Jay Emmanuel-Thomas

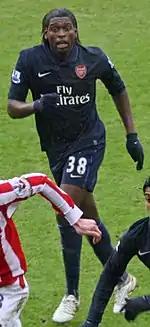
Emmanuel-Thomas playing for Arsenal in 2010

Emmanuel-Thomas was an unused substitute for the Premier League games against Burnley on 16 December and Hull City three days later as well as Everton on 9 January 2010. On 18 December he signed a new long-term contract. He scored a hat-trick for the reserves in their 4–2 Premier Reserve League South win over West Ham United at Upton Park on 12 January 2010. He made his Arsenal debut when he started the 4th round FA Cup tie against Stoke on 24 January 2010. Playing as a striker in a 3-man attack, he was substituted after 66 minutes.